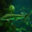
Label: shark